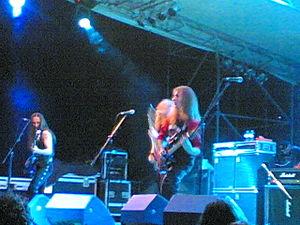
Liste des festivals de musique, classement géographique et par genre.
Gamma Ray est un groupe de power metal allemand, originaire d'Hambourg. Il est formé en 1989 par Kai Hansen, ancien guitariste et chanteur de Helloween. Le groupe publie son premier album, Heading for Tomorrow, en 1990. Ils enregistrent ensuite Sigh No More qui sort en 1991. Le troisième album, Insanity and Genius sort lui en 1993.